Manisha Saxena

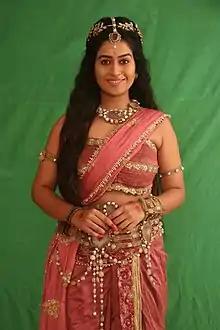
Saxena in 2020

Manisha Saxena is an Indian model and television actress. She is known for MTV India's reality show "MTV Love School". She appeared in the movie "Wajah Tum Ho" (2016). In 2017 she portrayed the role of Isha Singh on "Pehredaar Piya Ki". She appeared on SET India television series "Rishta Likhenge Hum Naya" as Isha.